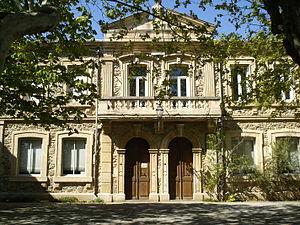
La Mairie et l'École de Pouzols-Minervois
Pouzols-Minervois est une commune française située dans le département de l'Aude en région Occitanie.